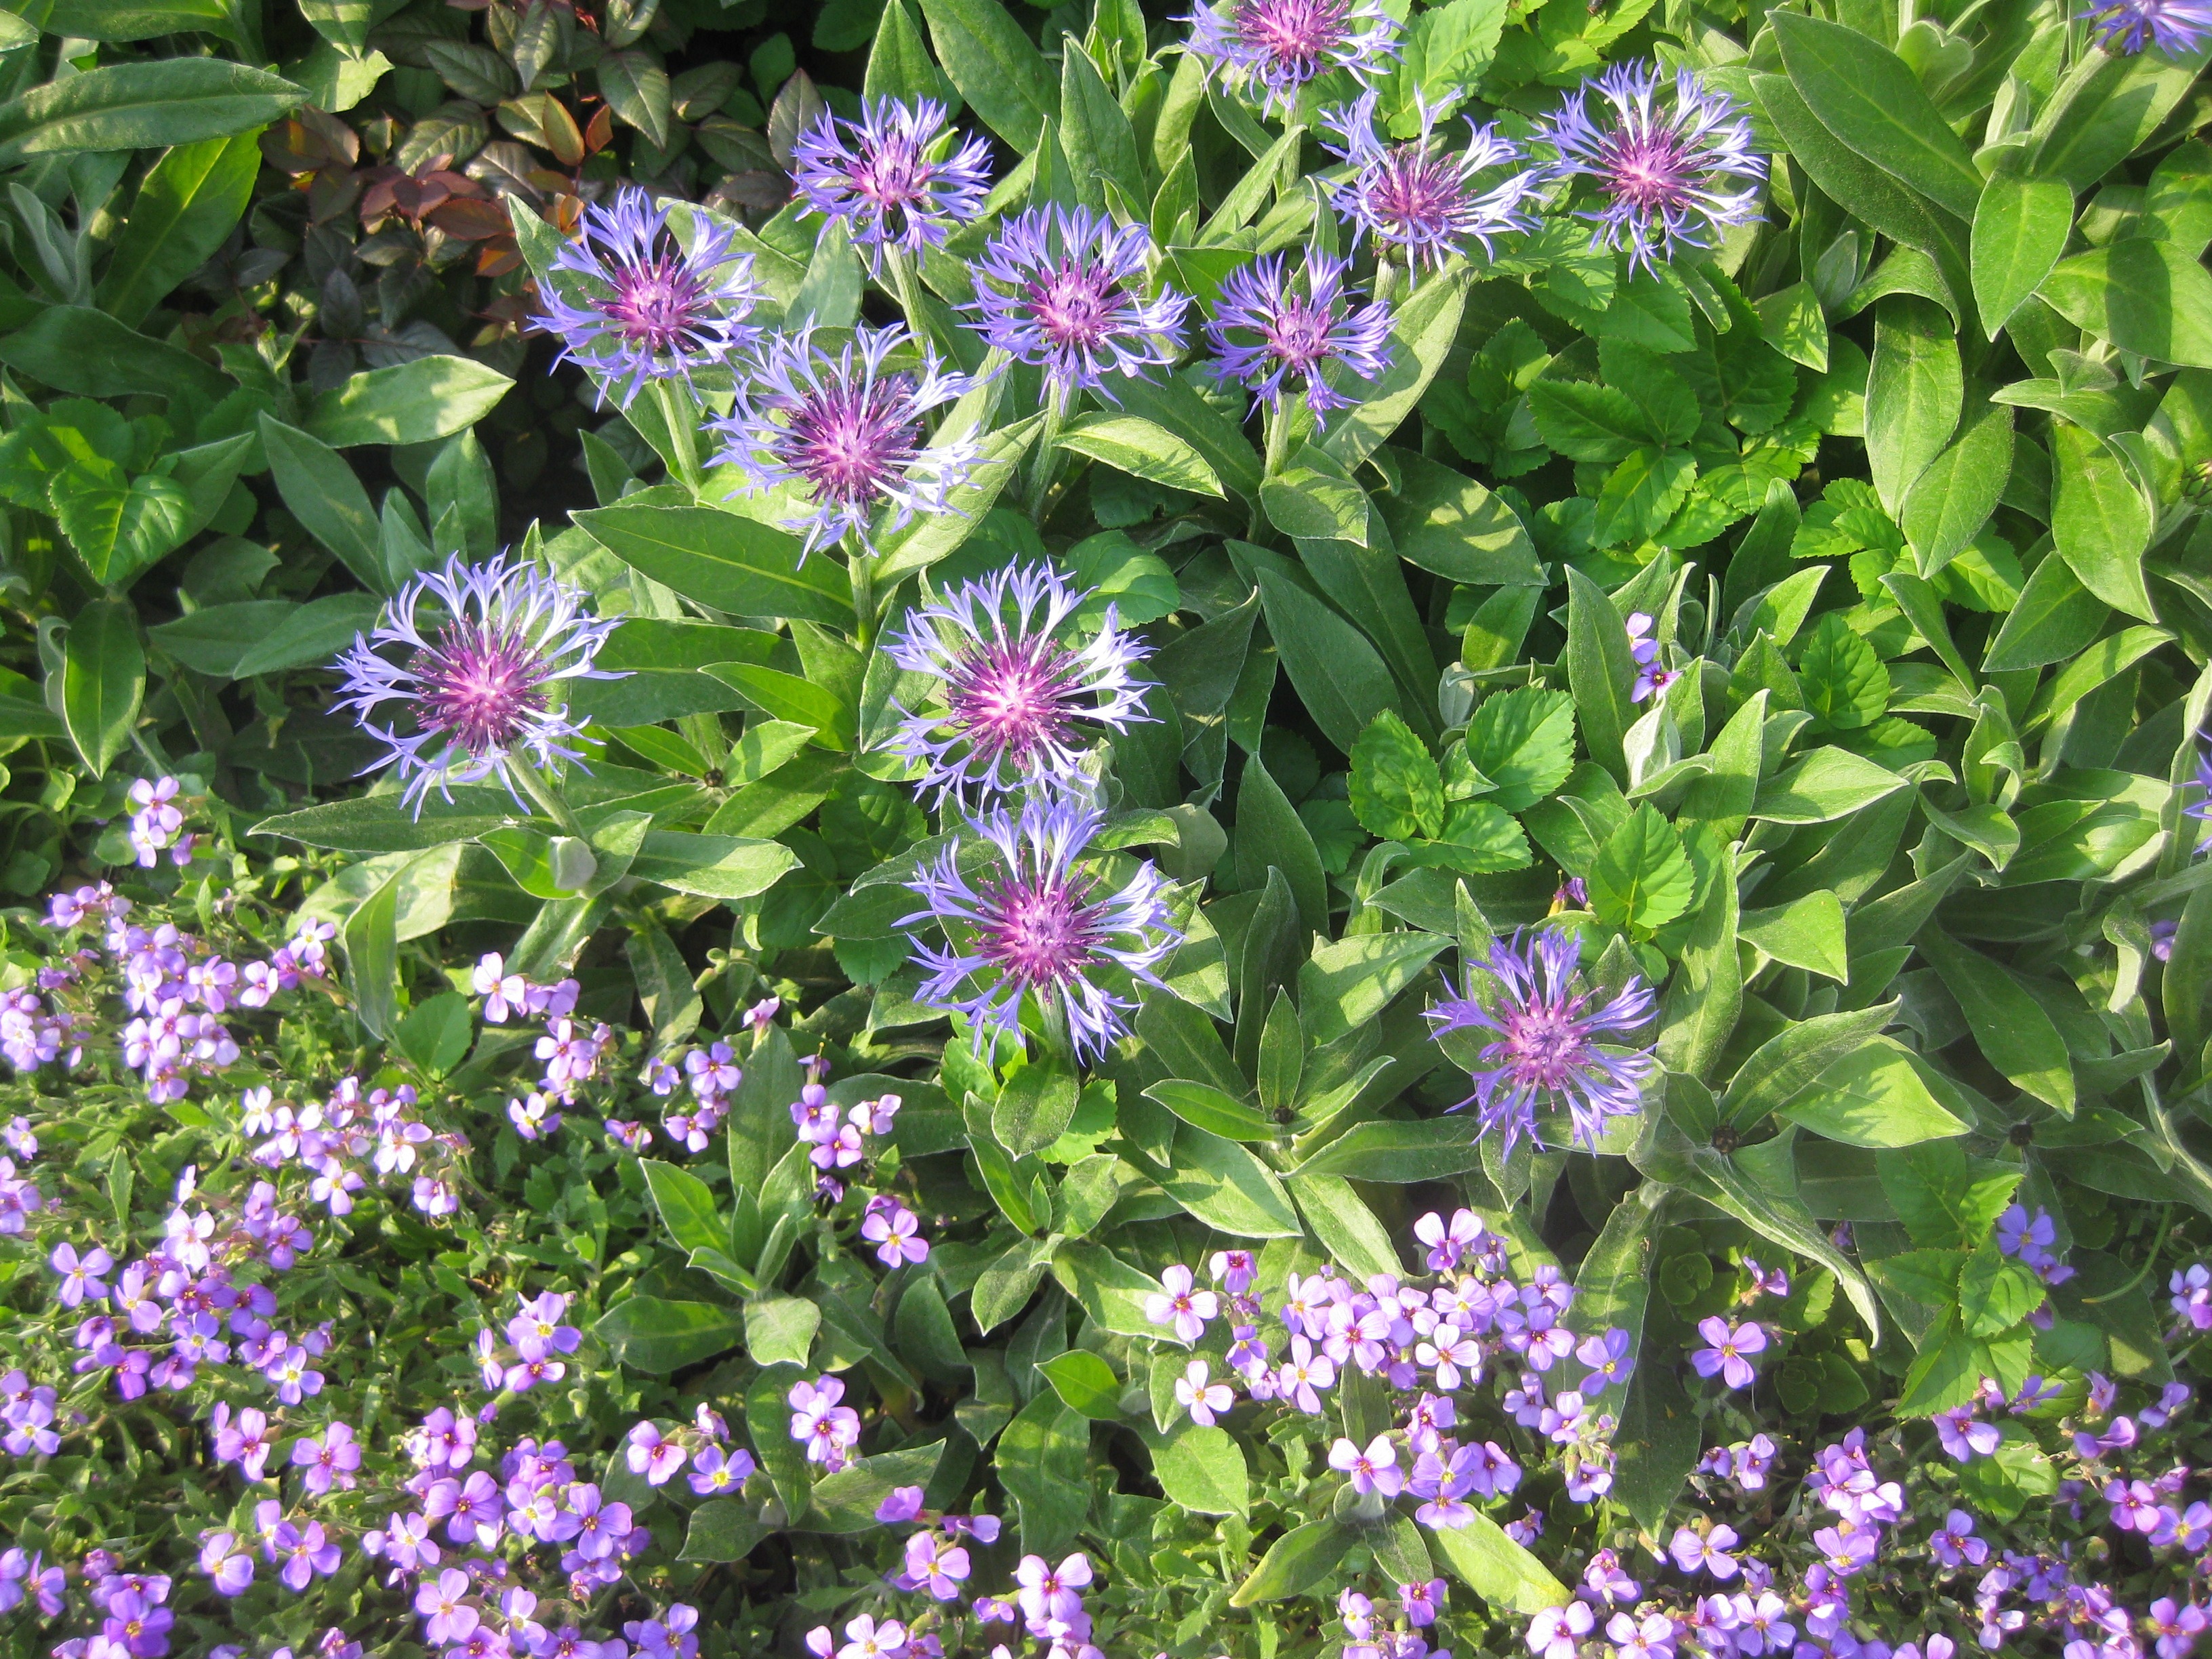
blossom, plant, flower, bloom, summer, herb, wildflower, shrub, aster, flowering plant, stone crop, annual plant, land plant, breckland thyme